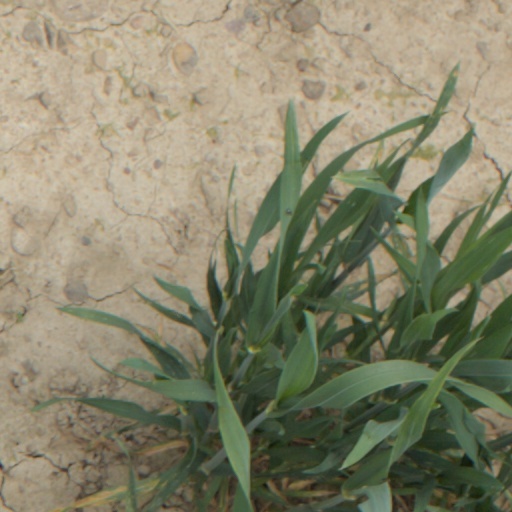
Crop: wheat